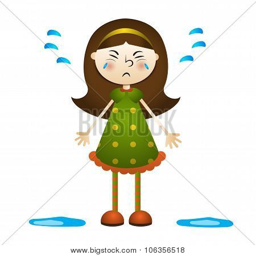
cartoon illustration of a little girl crying .